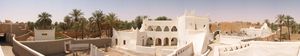
Ghadames
panoramabillede, klik på billedet for bedre indtryk
Ghadames er en oaseby vest i Libyen, ca. 550 km sydvest for Tripoli, nær grænsen mod Algeriet og Tunesien. Byen har ca. 7000 indbyggere, hovedsagelig tuareg-berbere.